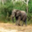
Label: elephant